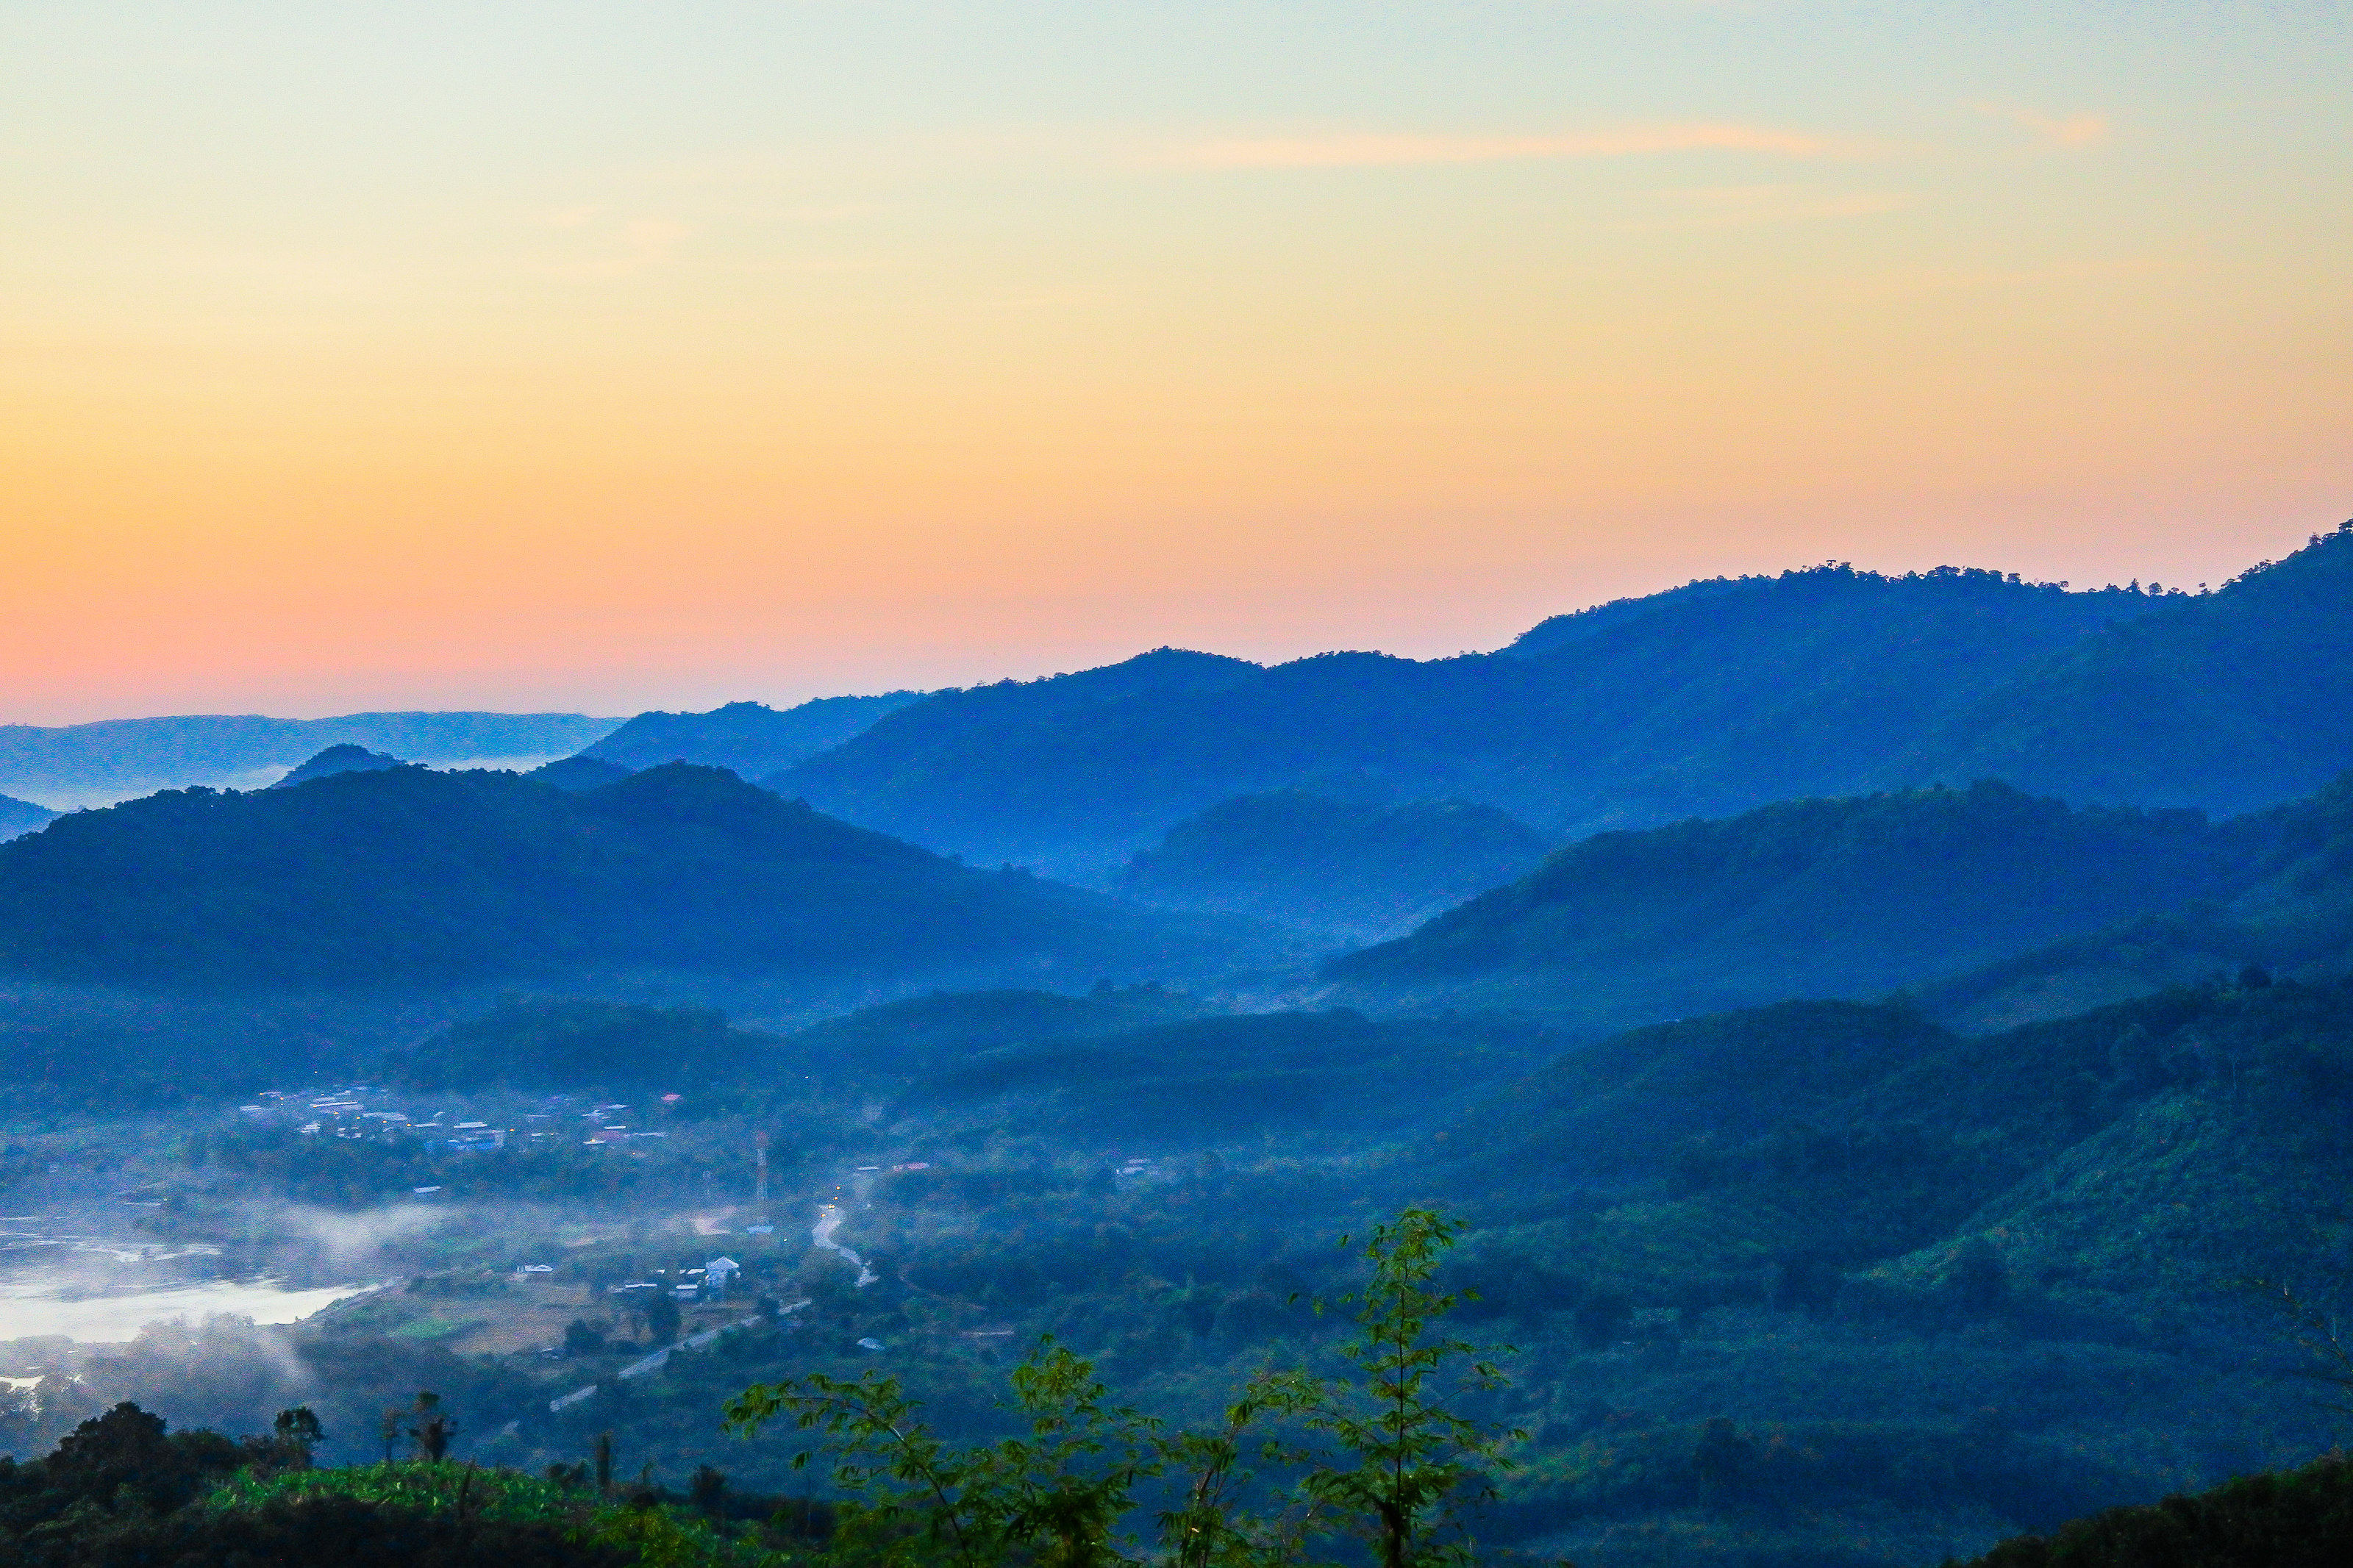
yellow, tourism, sun, life, beautiful, mountain, view, thailand, golden, vacation, park, sky, green, natural, nature, asia, asian, laos, water, morning, outdoor, tropical, sunlight, mekong, background, culture, river, travel, landscape, southeast, mountainous landforms, atmospheric phenomenon, hill station, cloud, hill, sunrise, horizon, mountain range, ridge, atmosphere, wilderness, highland, evening, tree, sunset, mount scenery, dawn, haze, afterglow, fell, national park, valley, alps, dusk, mist, wildlife, sea, fog, city, forest, grassland